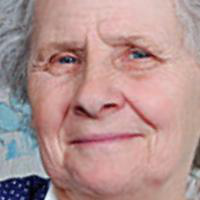
Age group: age 80 +